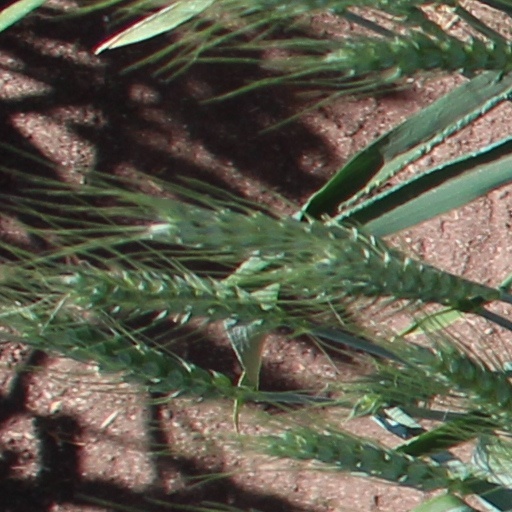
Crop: wheat